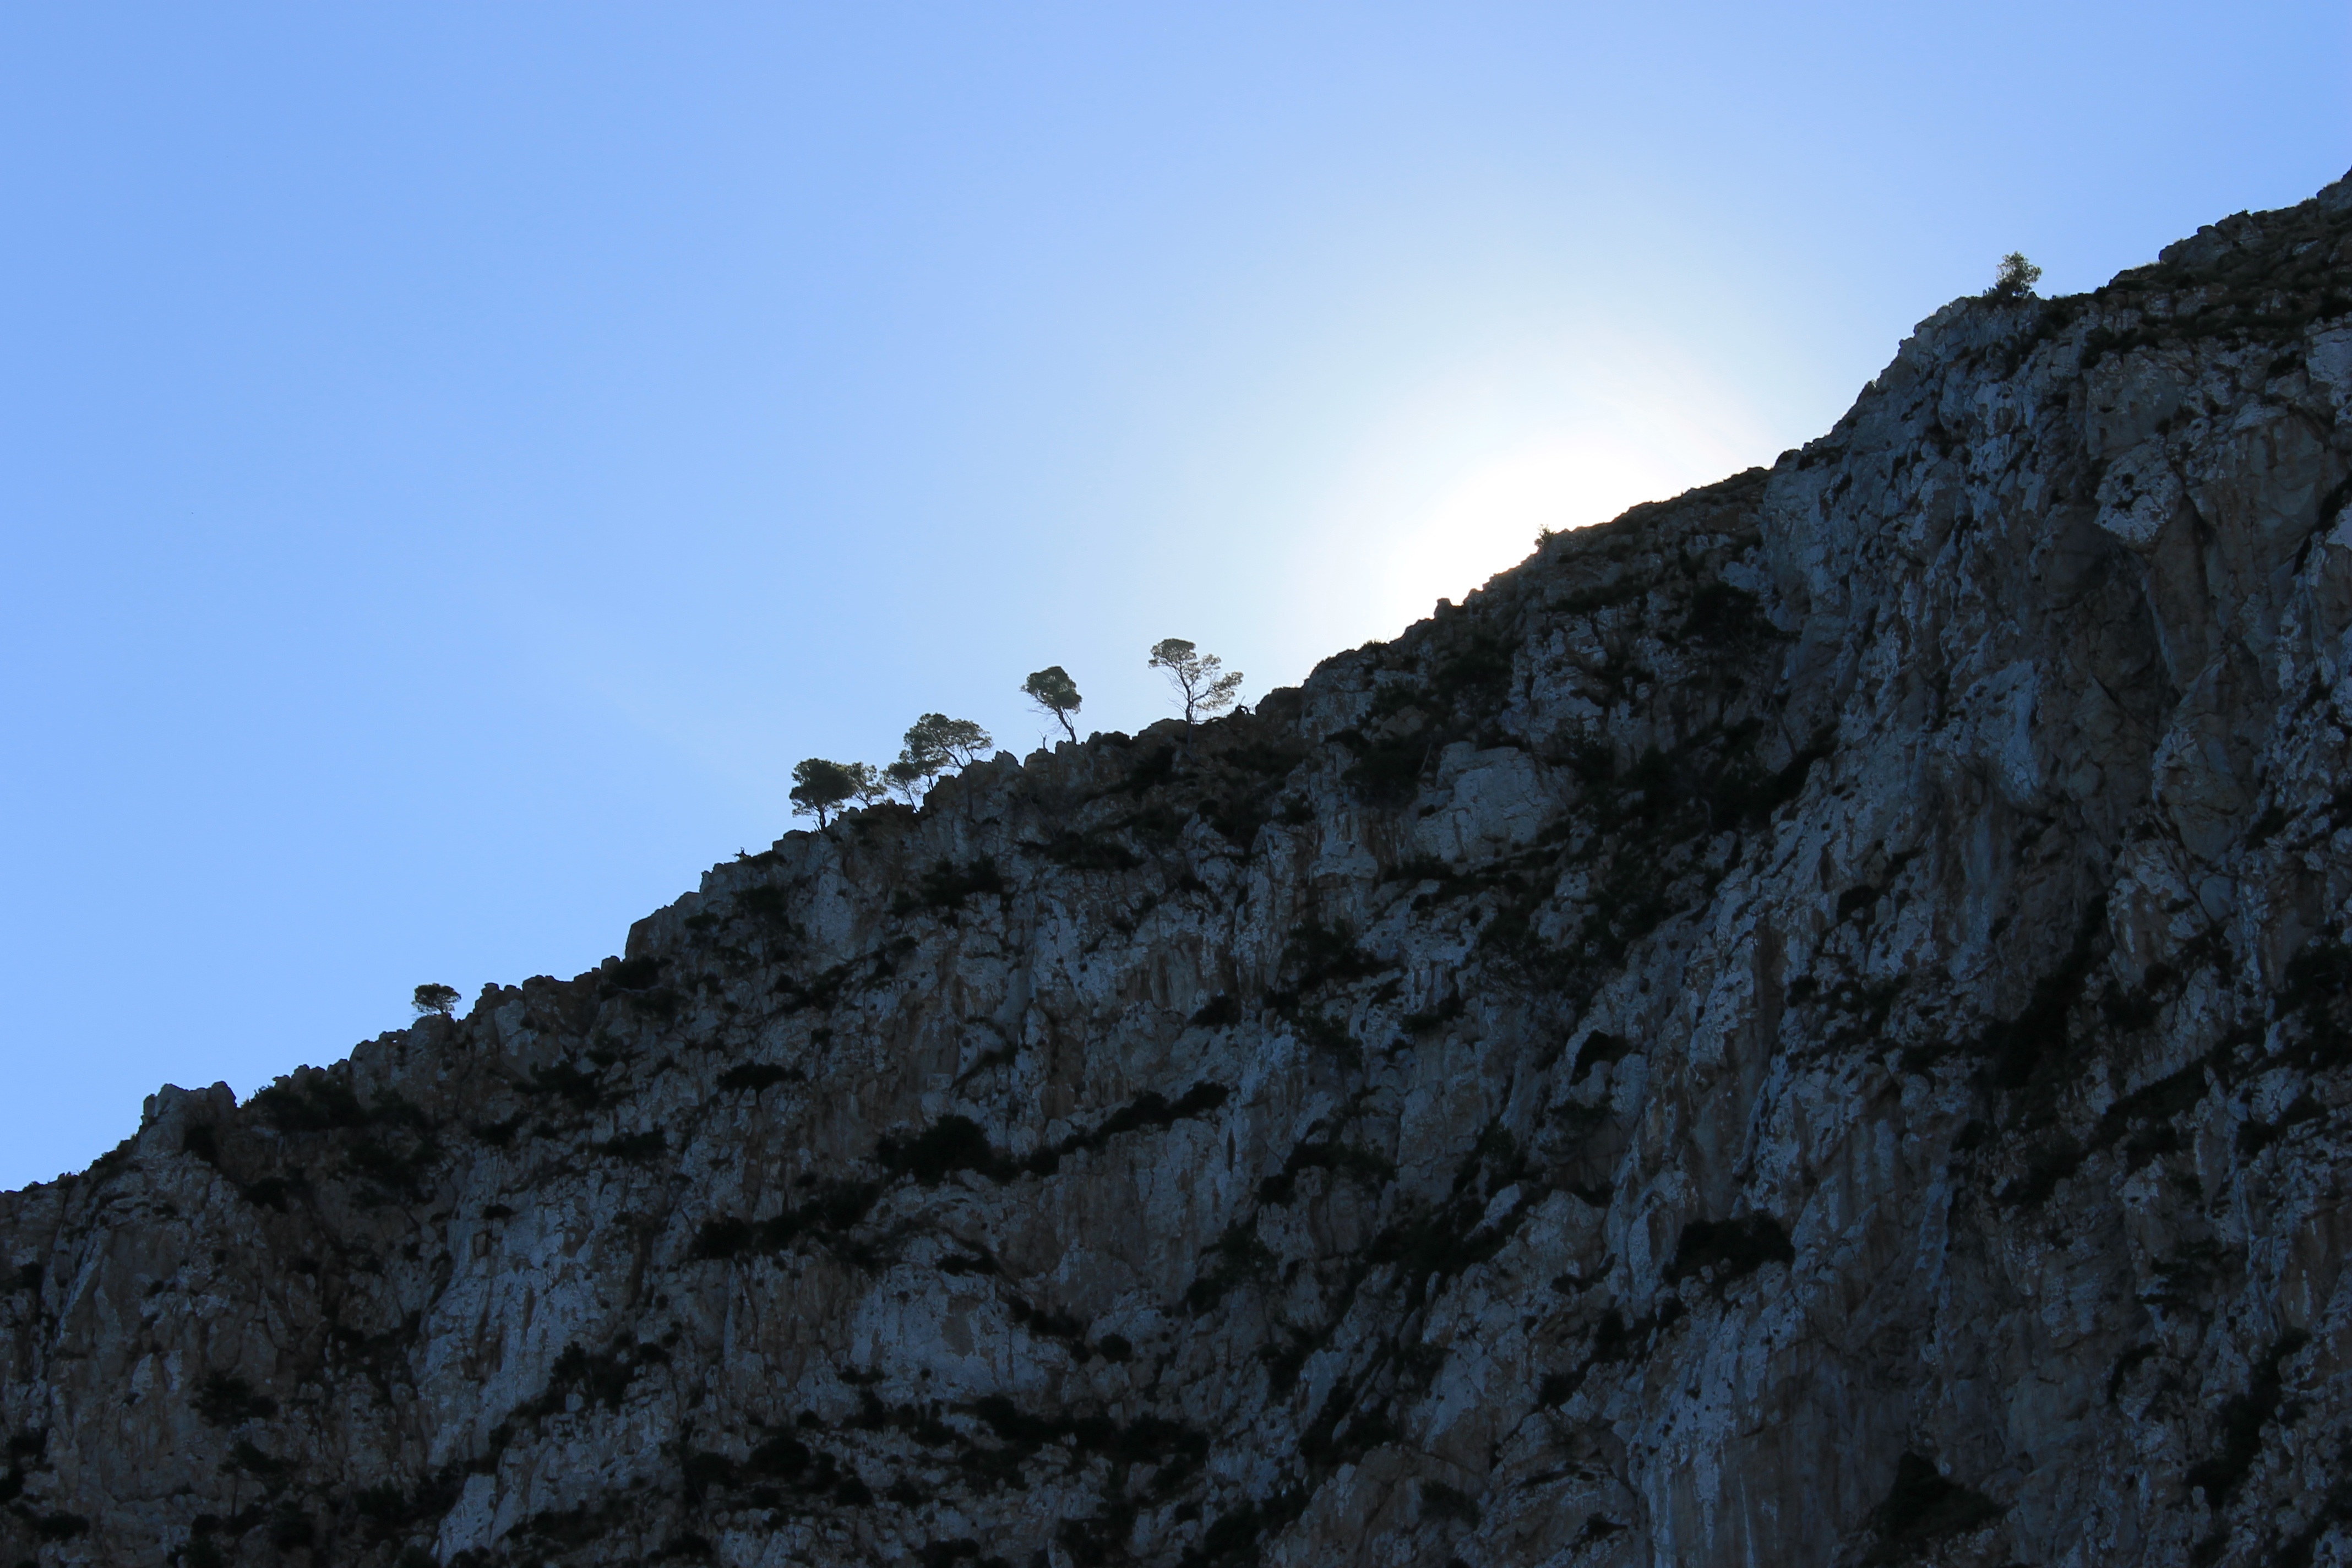
landscape, sea, nature, rock, wilderness, mountain, snow, cloud, sky, hill, adventure, mountain range, summer, cliff, terrain, ridge, summit, geology, alps, plateau, landform, geographical feature, mountainous landforms, geological phenomenon